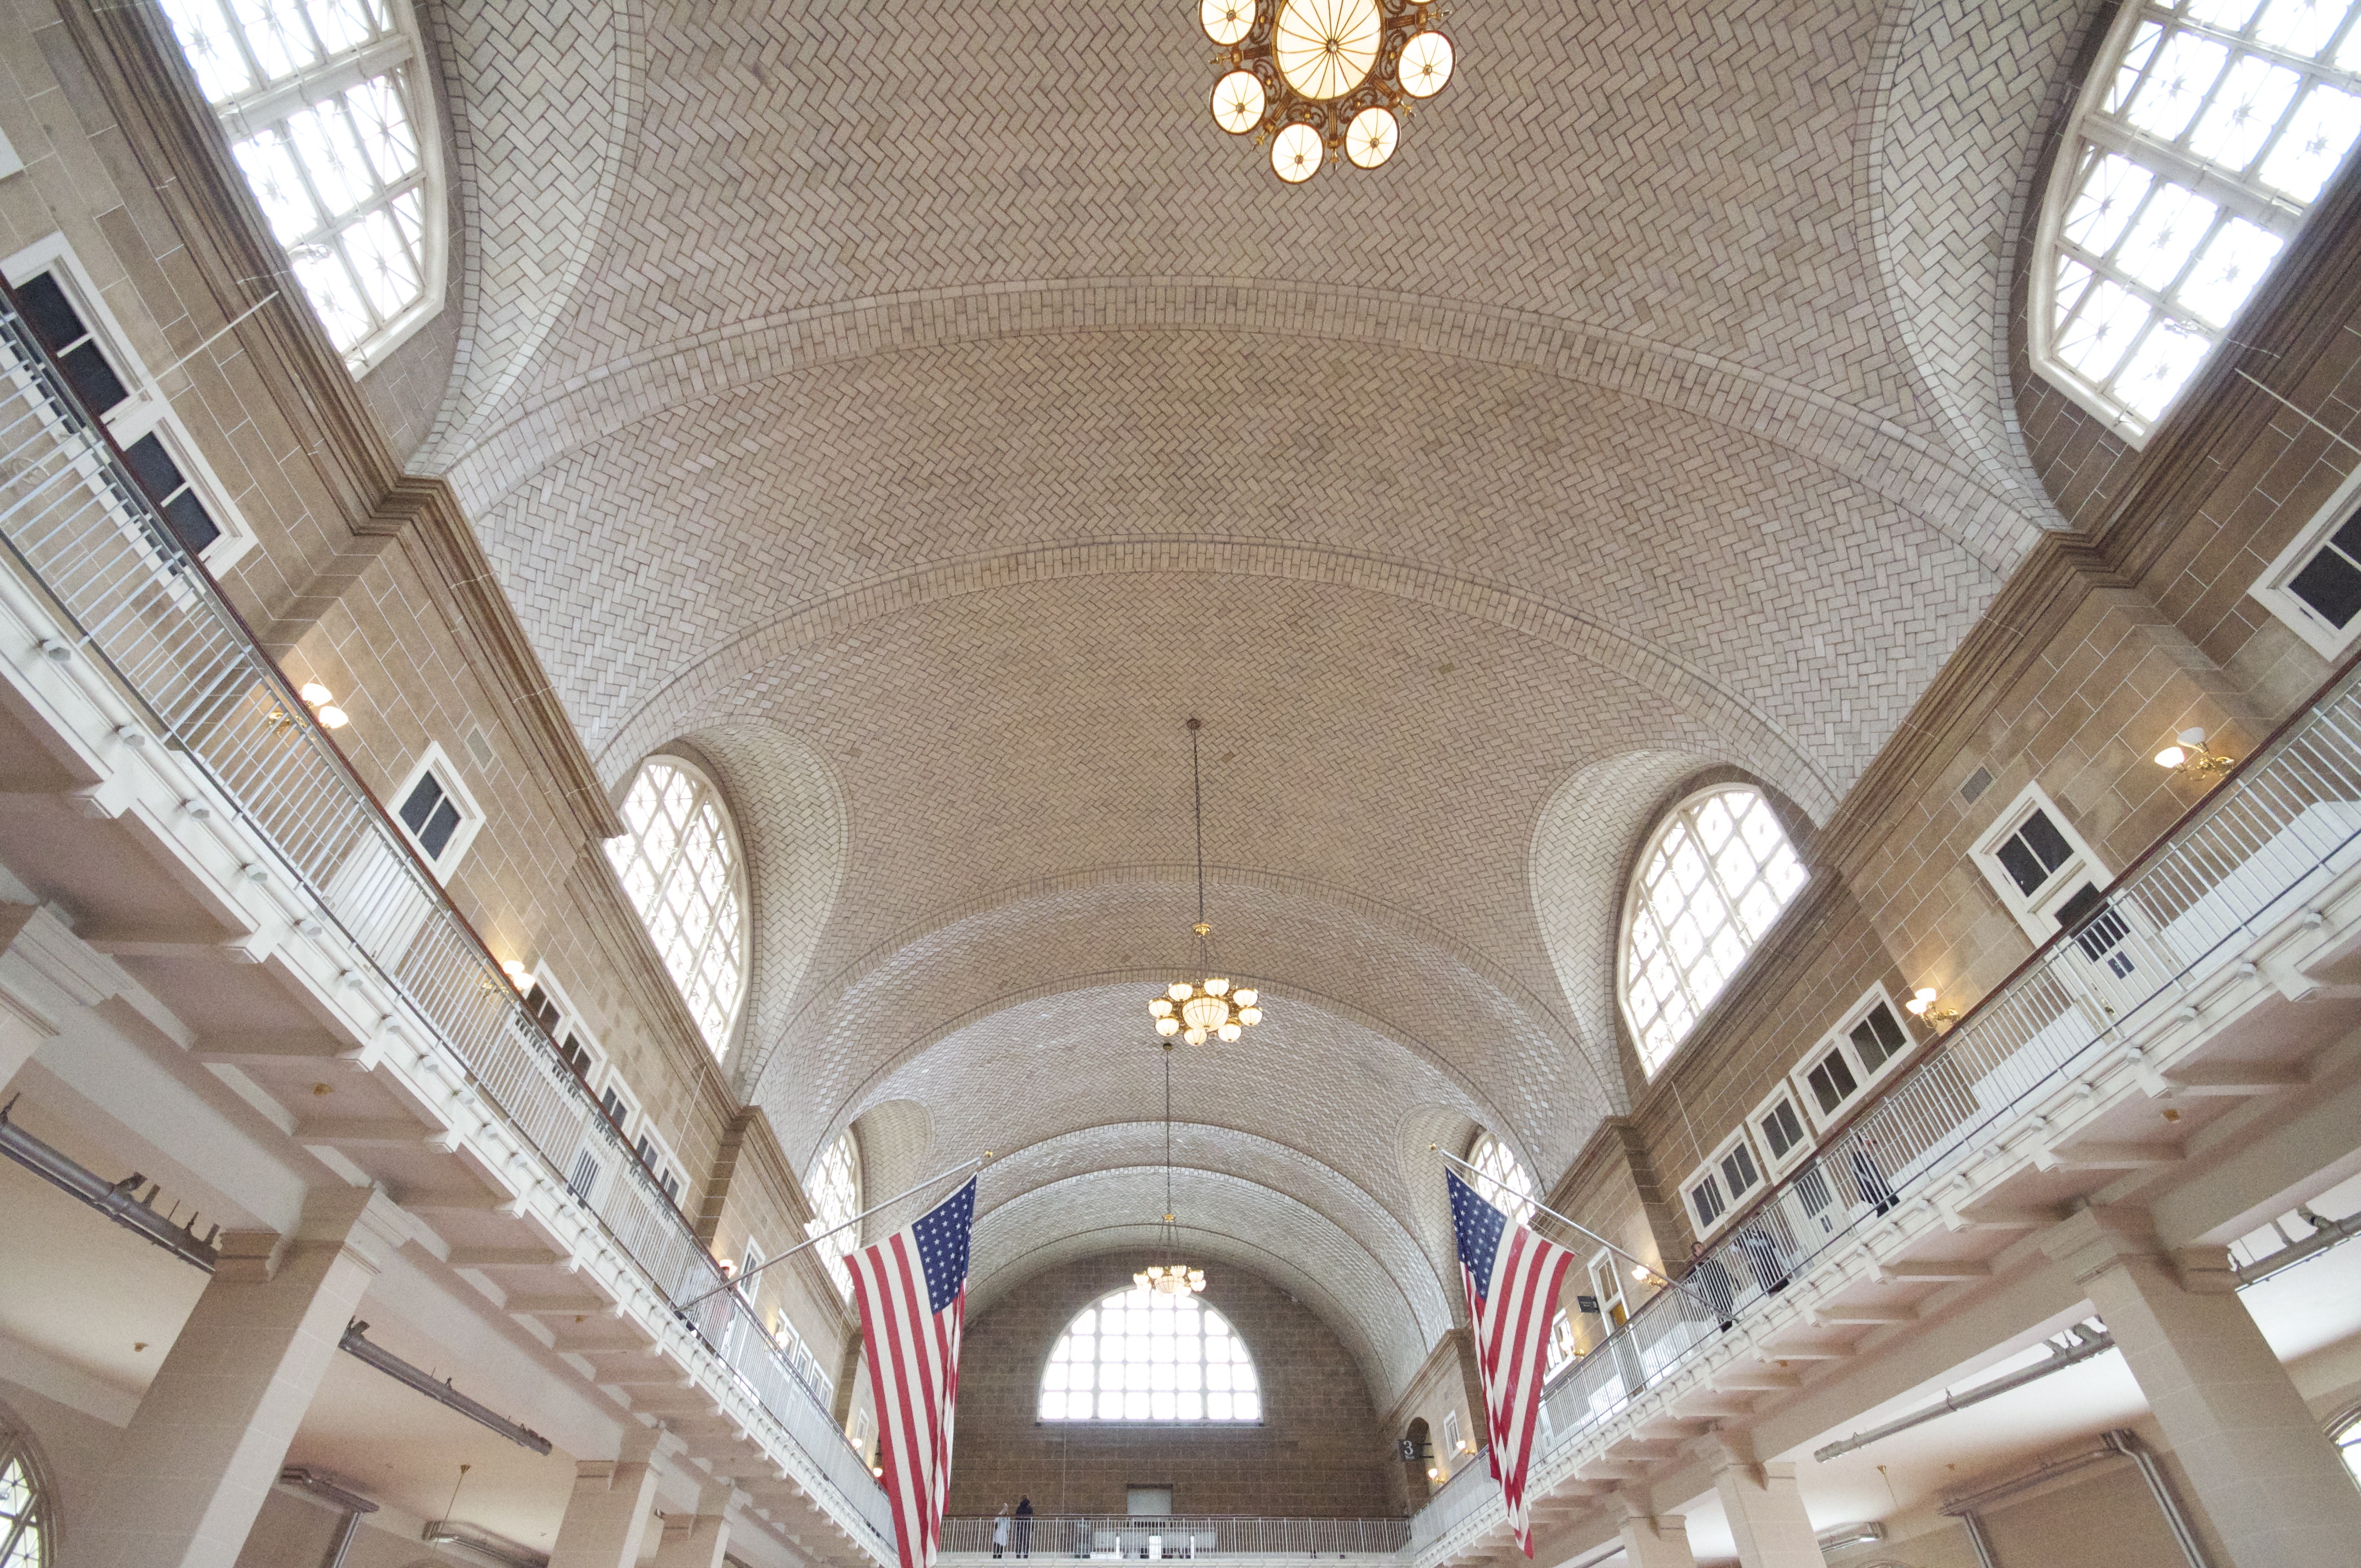
architecture, building, city, new york, manhattan, new york city, arch, ceiling, nyc, hall, america, facade, place of worship, united states, symmetry, ny, new, synagogue, arcade, york, vault, dome, cities, big apple, daylighting